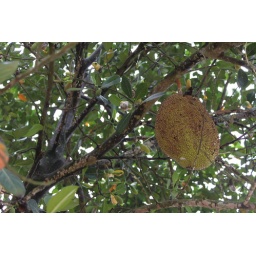
Jackfruit - the largest tree borne fruit in the world